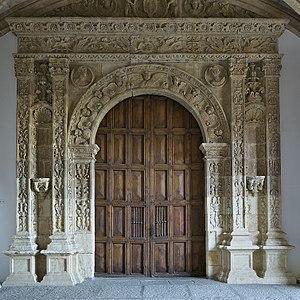
Juan de Álava, appelé aussi Juan de Ibarra, est un maître maçon et architecte espagnol du début de la Renaissance, né à Larrínoa, Cigoitia, en 1480, et mort à Salamanque en septembre 1537.